Trishna (yacht)

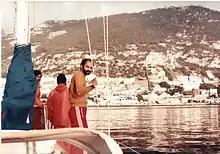
Trishna entering Gibraltar harbour

"Trishna" set off on her first long distance voyage from the Joint Services Sailing Center, Gosport, U.K. on 12 October 1984. With the onset of winter, the crew had a rough passage, especially in the Bay of Biscay, Mediterranean Sea and the Red Sea. With halts at Alderney (14 October), A Coruña (20 October), Lisbon (26 October), Gibraltar (1 November), Ibiza (7 November), Malta (17 November), Iraklion (24 November), Port Said (1 December) through the Suez Canal to Port Suez (7 December), Port Sudan (15 December), Aden (30 December), Salalah (10 January 1985), Muscat, Oman (19 January) and Bombay (1 February 1985).